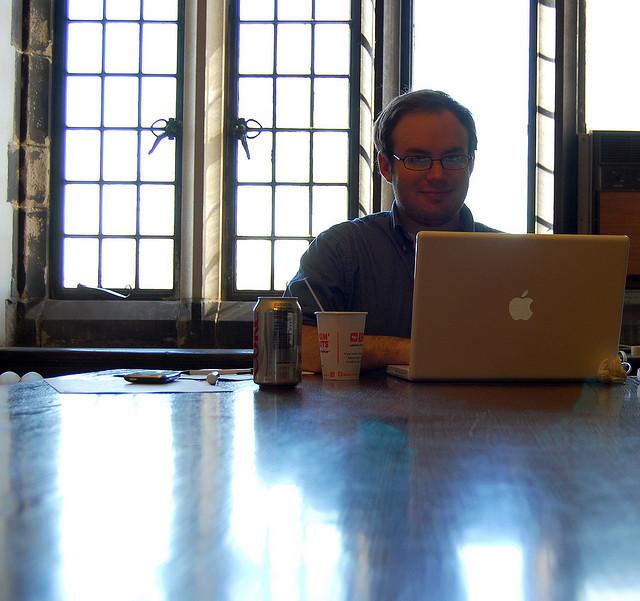
A person sitting at a table with a coffee and cola working on a laptop.